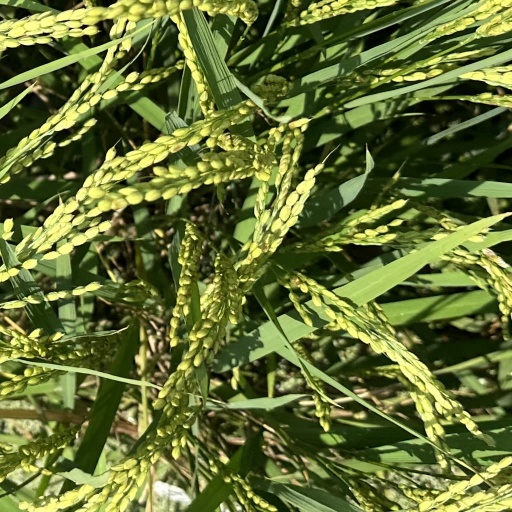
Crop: rice